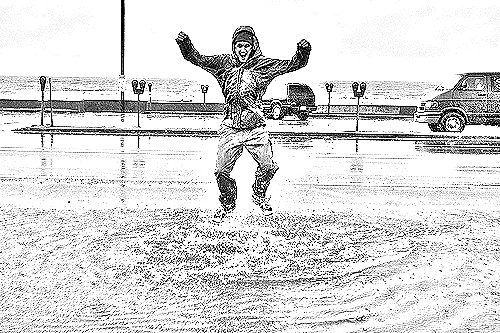
Portrait style: Sketch Portrait